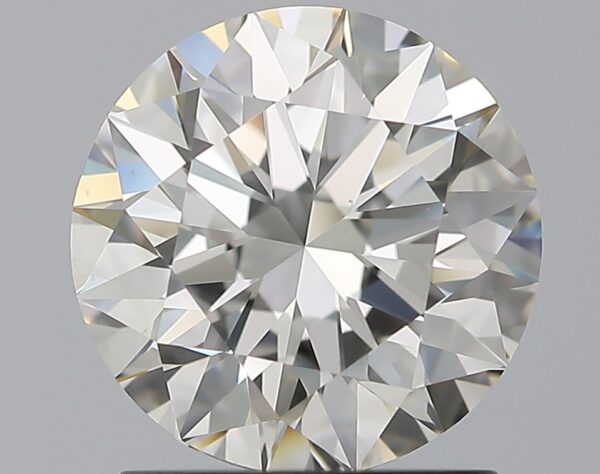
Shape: round
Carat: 1.51
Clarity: VVS2
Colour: J
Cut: EX
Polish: EX
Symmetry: EX
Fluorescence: N
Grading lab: GIA
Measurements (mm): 7.32 x 7.37 x 4.57